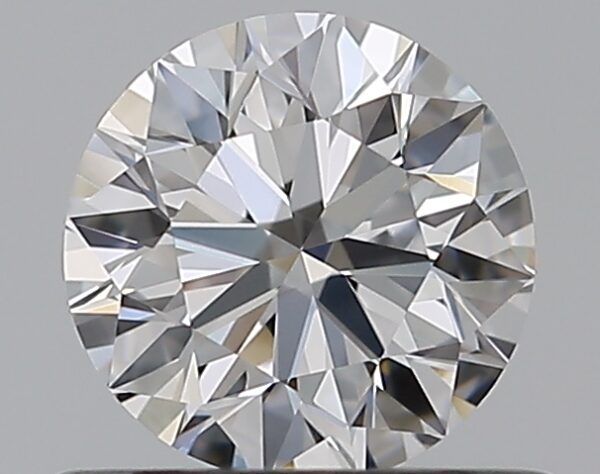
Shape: round
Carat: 0.5
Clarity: IF
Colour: D
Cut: EX
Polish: EX
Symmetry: VG
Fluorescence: N
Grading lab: GIA
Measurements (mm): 5.04 x 5.09 x 3.16